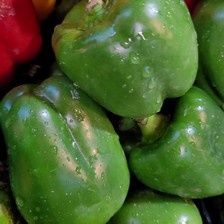
Label: capsicum